Bow River

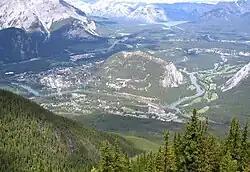
Bow Valley and the town of Banff

By the 1950s, the Bow River's south bank in Calgary was a generally derelict commercial zone. The Calgary Local Council of Women was the most vocal advocate for turning this area into a park system as a part of a broader campaign for improved public and social services. Calgary City Council agreed to the idea in 1955, but by 1959 little progress had been made to fund the project. To accommodate increasing traffic flow through the growing city, the Canadian Pacific Railway and the city began negotiating a CPR reroute that would follow the south bank of the Bow River, turning it into a parkway and the CPR's rail mainline. Among the plan's critics was the Local Council of Women, reminding the city of its 1955 promise for a river park. After negotiations between the CPR and Calgary ended in failure in 1964, urban elites, such as golf clubs, increasingly endorsed the Local Council of Women's idea for a riverfront park system.